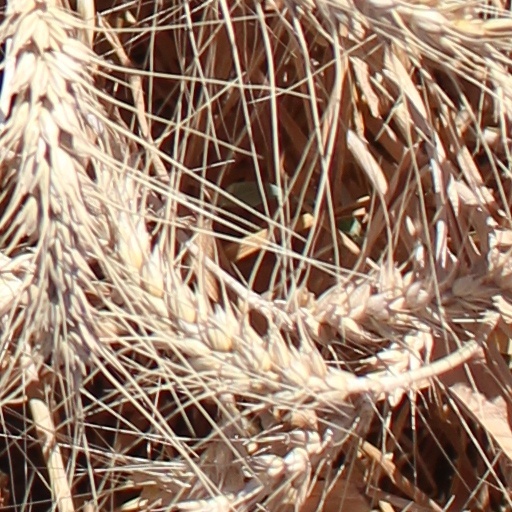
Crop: wheat